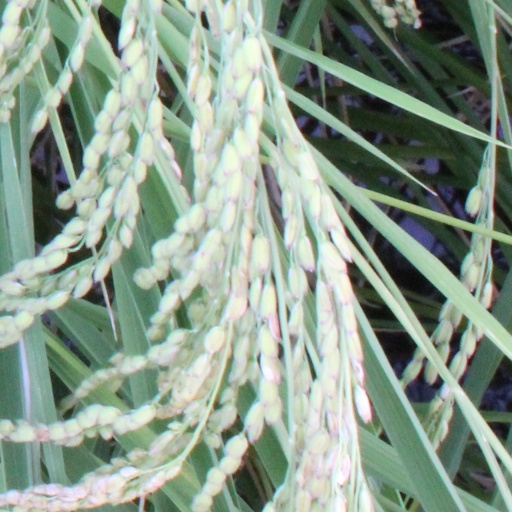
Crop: rice